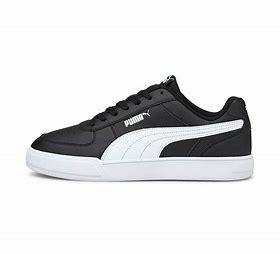
Brand: Puma
Model: Caven